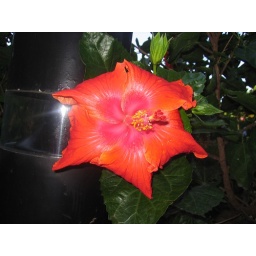
Beautiful red flower I saw in Sydney botanical garden.